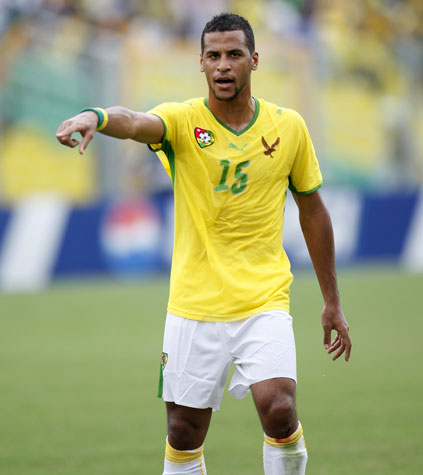
อาแล็กซี โรมาโอ

| name= อาแล็กซี โรมาโอ
| image = Alaixromao.jpg
| fullname = ฌัก-อาแล็กซี โรมาโอ
| birth_place = ลาอี-เล-โรซ ฝรั่งเศส
| height = 1.80 เมตร
| currentclub= สตาดเดอแร็งส์|แร็งส์
| clubnumber = 4
| position = กองกลาง
| years1 = 2002–2004 | clubs1 = สโมสรฟุตบอลตูลูซ|ตูลูซ เบ | caps1 = 71 | goals1 = 0
| years2 = 2004–2007 | clubs2 = CS Louhans-Cuiseaux|ลูอ็อง-กุยโซ | caps2 = 82 | goals2 = 5
| years3 = 2007–2010 | clubs3 = Grenoble Foot 38|เกรอนอบล์ | caps3 = 96 | goals3 = 2
| years4 = 2010–2013 | clubs4 = FC Lorient|ลอรีย็อง | caps4 = 83 | goals4 = 2
| years5 = 2013–2016 | clubs5 = ออแล็งปิกเดอมาร์แซย์|มาร์แซย์ | caps5 = 106 | goals5 = 4
| years6 = 2016–2018 | clubs6 = สโมสรฟุตบอลโอลิมเบียโกส|โอลิมเบียโกส | caps6 = 35 | goals6 = 3
| years7 = 2018– | clubs7 = สตาดเดอแร็งส์|แร็งส์ | caps7 = 43 | goals7 = 0
| nationalyears1 = 2002–2003 | nationalteam1 = ฝรั่งเศสอายุไม่เกิน 18 ปี | nationalcaps1 = 0 | nationalgoals1 = 0
| nationalyears2 = 2005– | nationalteam2 = ฟุตบอลทีมชาติโตโก|โตโก | nationalcaps2 = 67 | nationalgoals2 = 0
ฌัก-อาแล็กซี โรมาโอ (; เกิดวันที่ 18 มกราคม ค.ศ. 1984) เป็นนักฟุตบอลชาวฝรั่งเศส-โตโก ผู้เล่นในตำแหน่งกองกลางให้กับสตาดเดอแร็งส์|แร็งส์ในลีกเอิง ส่วนในระดับทีมชาติ เขาเป็นส่วนหนึ่งของฟุตบอลทีมชาติโตโก|ทีมชาติโตโก
== ทีมชาติ ==
โรมาโอมีชื่อติดฟุตบอลทีมชาติโตโก|ทีมชาติโตโกเป็นครั้งแรกใน ค.ศ. 2005 ต่อมาเขามีชื่อติดทีมชาติสำหรับการแข่งขันฟุตบอลโลก 2006
ในเดือนมีนาคม 2019 โรมาโอถูกเรียกติดทีมชาติเป็นครั้งแรกนับตั้งแต่เดือนตุลาคม ค.ศ. 2017 ในแอฟริกาคัพออฟเนชันส์ 2019 รอบคัดเลือก นัดที่พบกับฟุตบอลทีมชาติเบนิน|เบนิน
== อ้างอิง ==
== แหล่งข้อมูลอื่น ==
*
*
หมวดหมู่:กองกลางฟุตบอล
หมวดหมู่:นักฟุตบอลชาวฝรั่งเศส
หมวดหมู่:นักฟุตบอลชาวโตโก
หมวดหมู่:นักฟุตบอลทีมชาติโตโก
หมวดหมู่:ชาวฝรั่งเศสเชื้อสายโตโก
หมวดหมู่:ผู้เล่นในฟุตบอลโลก 2006
หมวดหมู่:ผู้เล่นในลีกเอิง
หมวดหมู่:ผู้เล่นในลีกเดอ
หมวดหมู่:ผู้เล่นสโมสรฟุตบอลตูลูซ
หมวดหมู่:ผู้เล่นสโมสรฟุตบอลลอรีย็อง
หมวดหมู่:ผู้เล่นออแล็งปิกเดอมาร์แซย์
หมวดหมู่:ผู้เล่นสโมสรฟุตบอลโอลิมเบียโกส
หมวดหมู่:ผู้เล่นสตาดเดอแร็งส์
หมวดหมู่:บุคคลจากจังหวัดวาล-เดอ-มาร์น